Elisabeta Palace

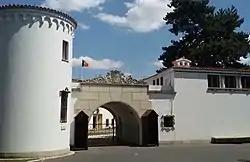

Elisabeta Palace is a palace on Kiseleff Road in Bucharest, Romania. Built in 1936, it is the official residence in Romania of Margareta of Romania, her husband Prince Radu, and her sister Princess Maria.